Harassed (1964 film)

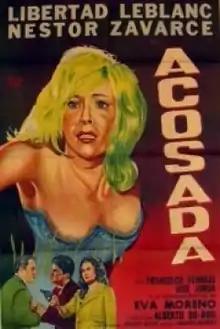

Harassed, also known as The Exploiteers or The Pink Pussy: Where Sin Lives,, is a 1964 Argentine sexploitation film directed and written by Alberto Dubois. The film starred Libertad Leblanc and Néstor Zavarce.